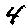
Label: 4